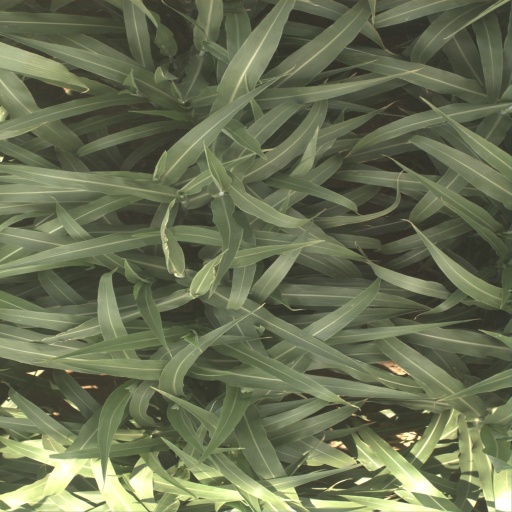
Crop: sorghum